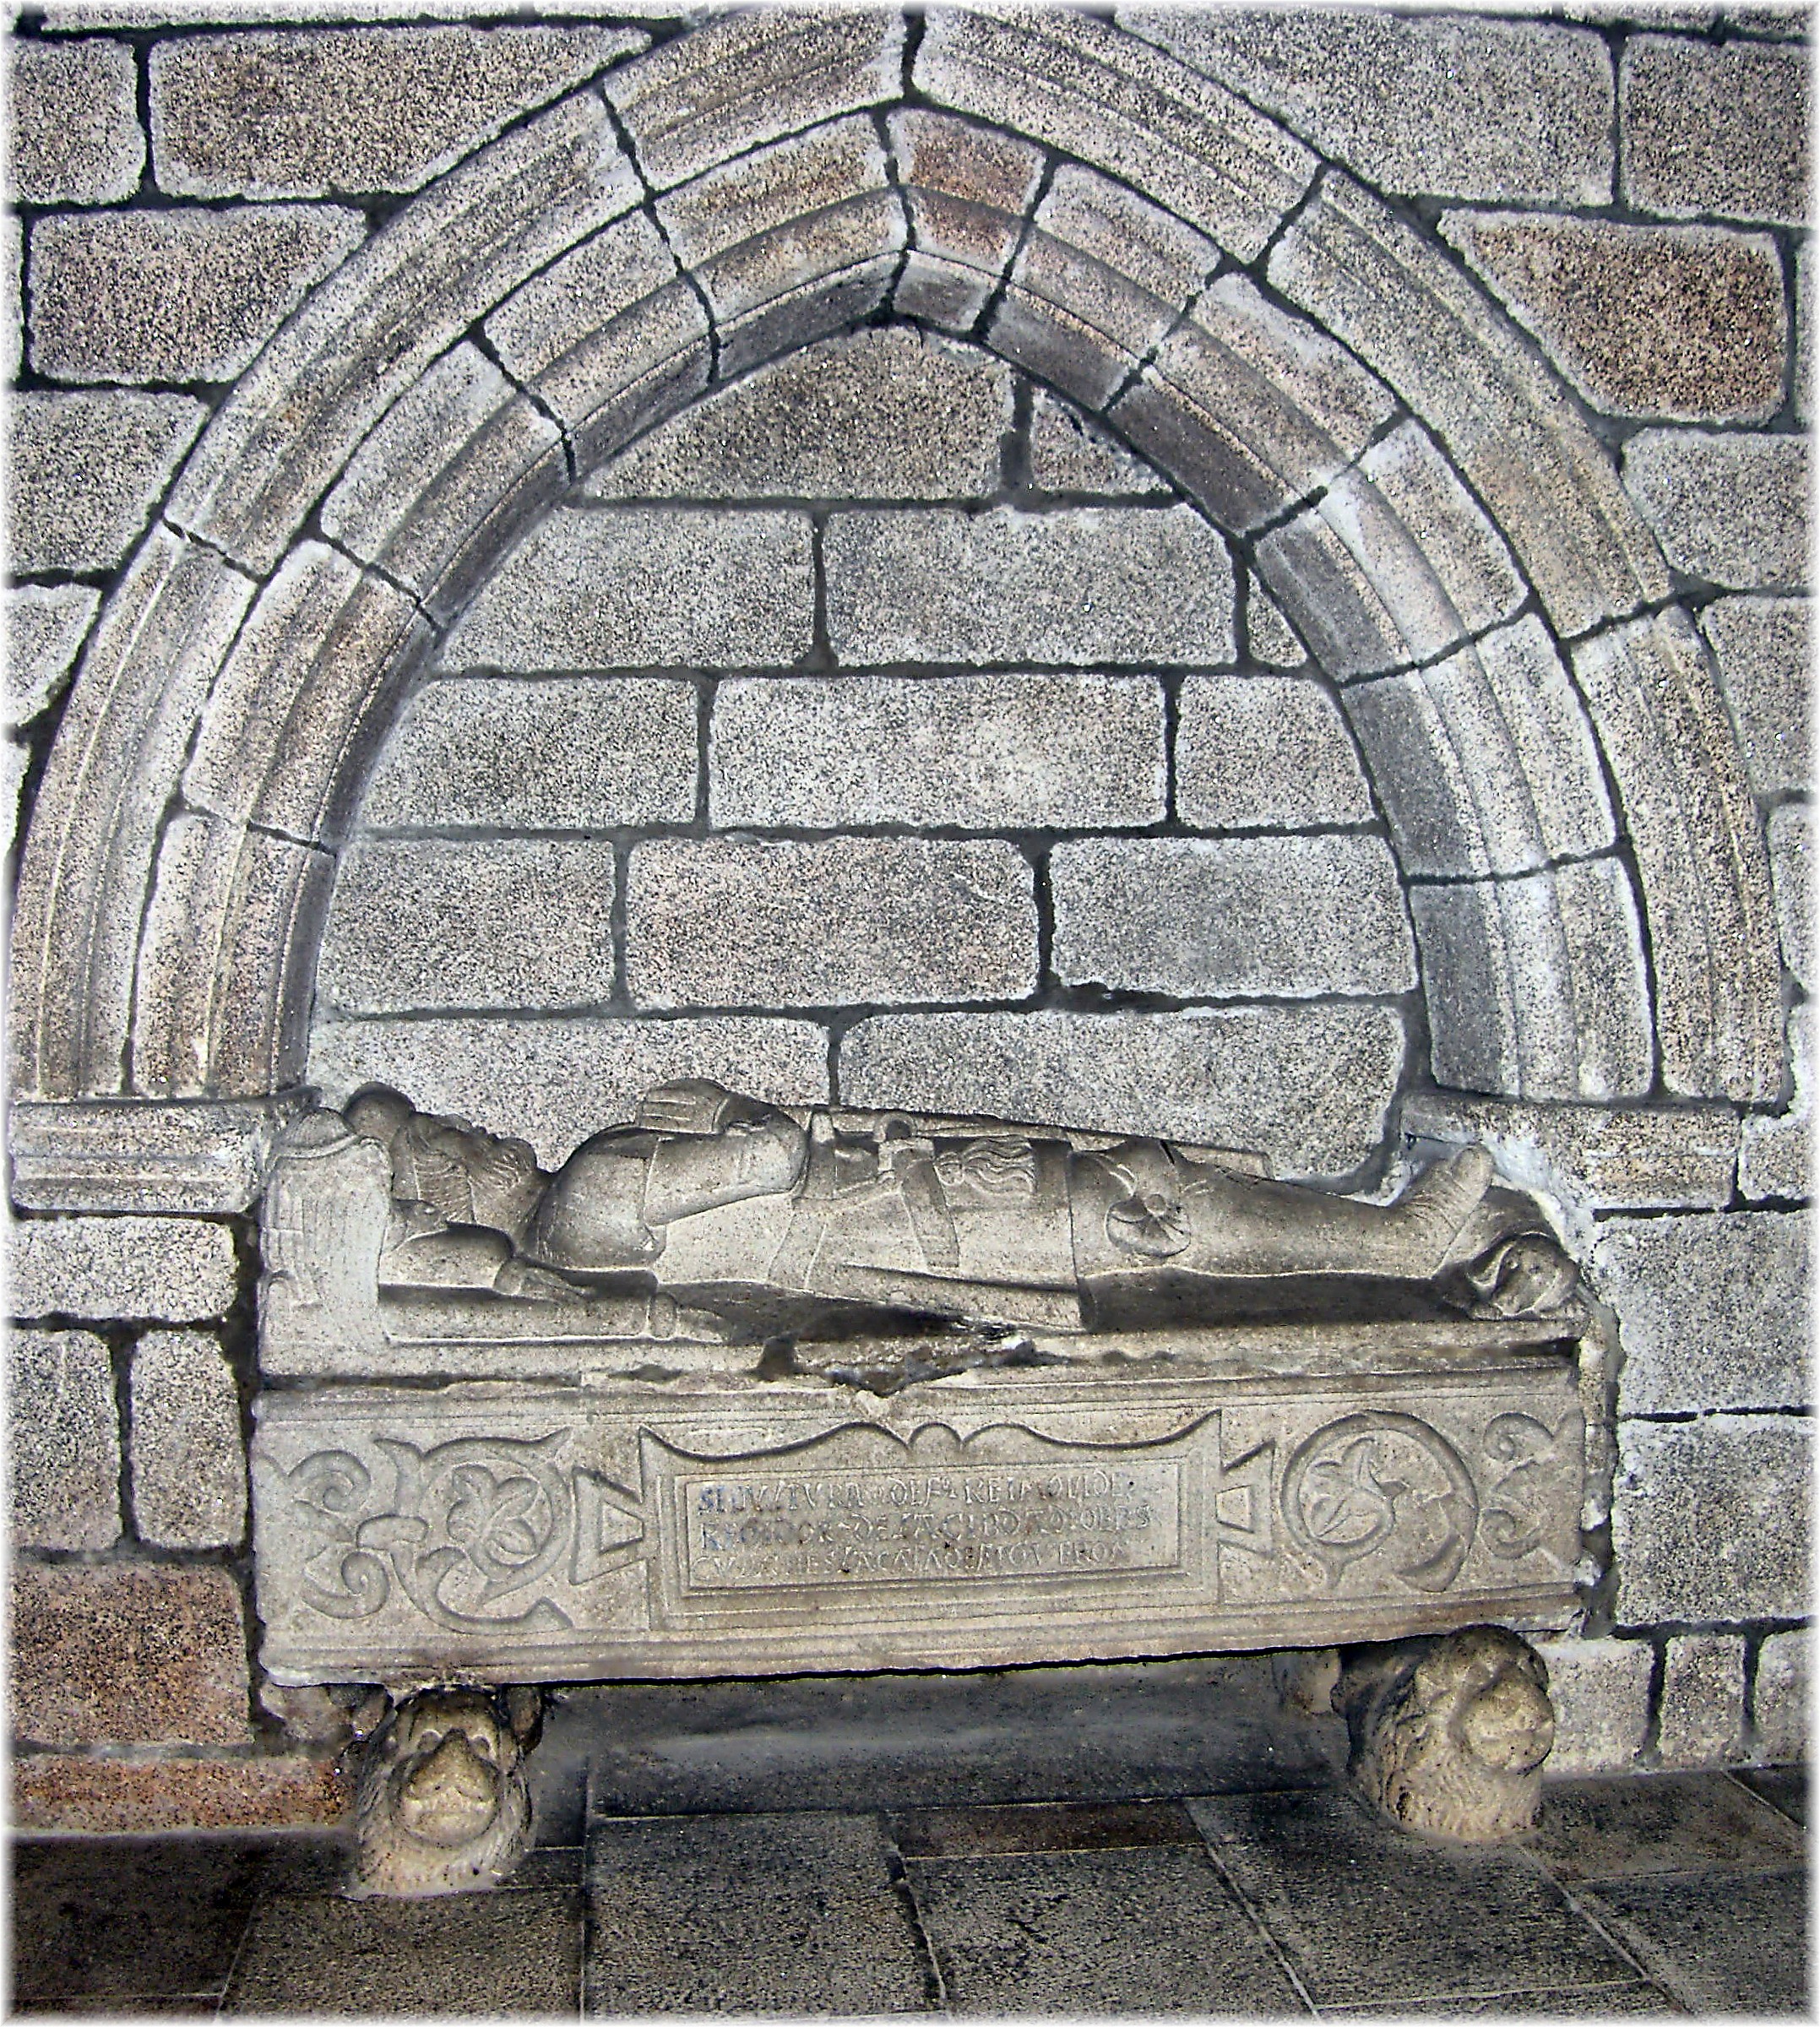
rock, architecture, wall, europe, arch, stone wall, brick, medieval, art, spain, espagne, europa, galicia, piedra, pedra, relief, brickwork, espana, tumbas, galiza, corunna, galice, betanzos, iglesias, igrexas, sepulcros, lacoruna, acoru a, coru a, provinciacoru a, stone carving, ancient history